Ejen Ali: The Movie

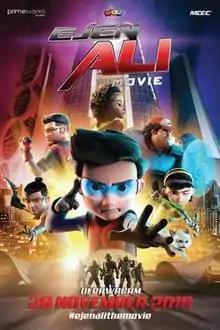
Official theatrical poster

Ejen Ali: The Movie (sometimes also subtitled MISSION: NEO) is a 2019 Malaysian Malay-language animated spy-fi action film. The film follows a 12-year old spy Agent, Ali, as he embraces his role in MATA, the secret agency, and uncover the secret technology which has threatened the fate of Cyberaya. But unknown to Ali, MATA has also created a new improved version of IRIS, the IRIS NEO, to use the Override at will. While the new device itself begin to use for all agents, Ali question his usefulness to MATA. He is approached by another mysterious person named Niki, who holds a personal connection between Ali. Risking his loyalty to MATA, Ejen Ali will now embarks his thrilling chase to unravel those mysterious links.